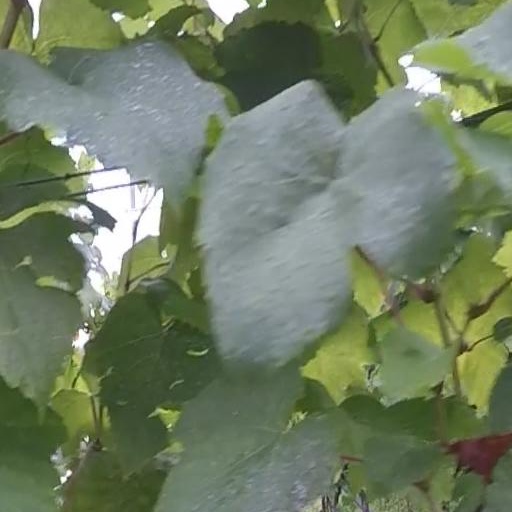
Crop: grape